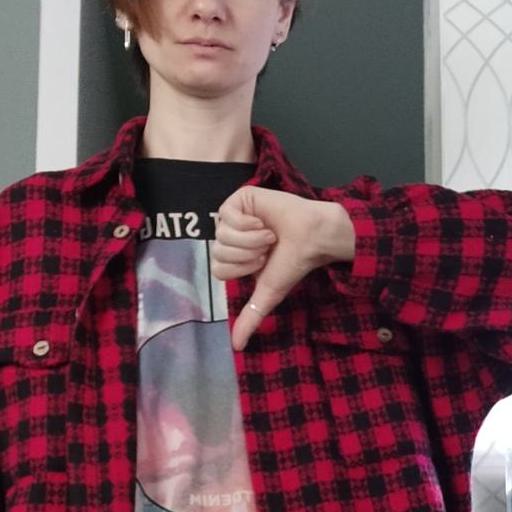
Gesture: dislike